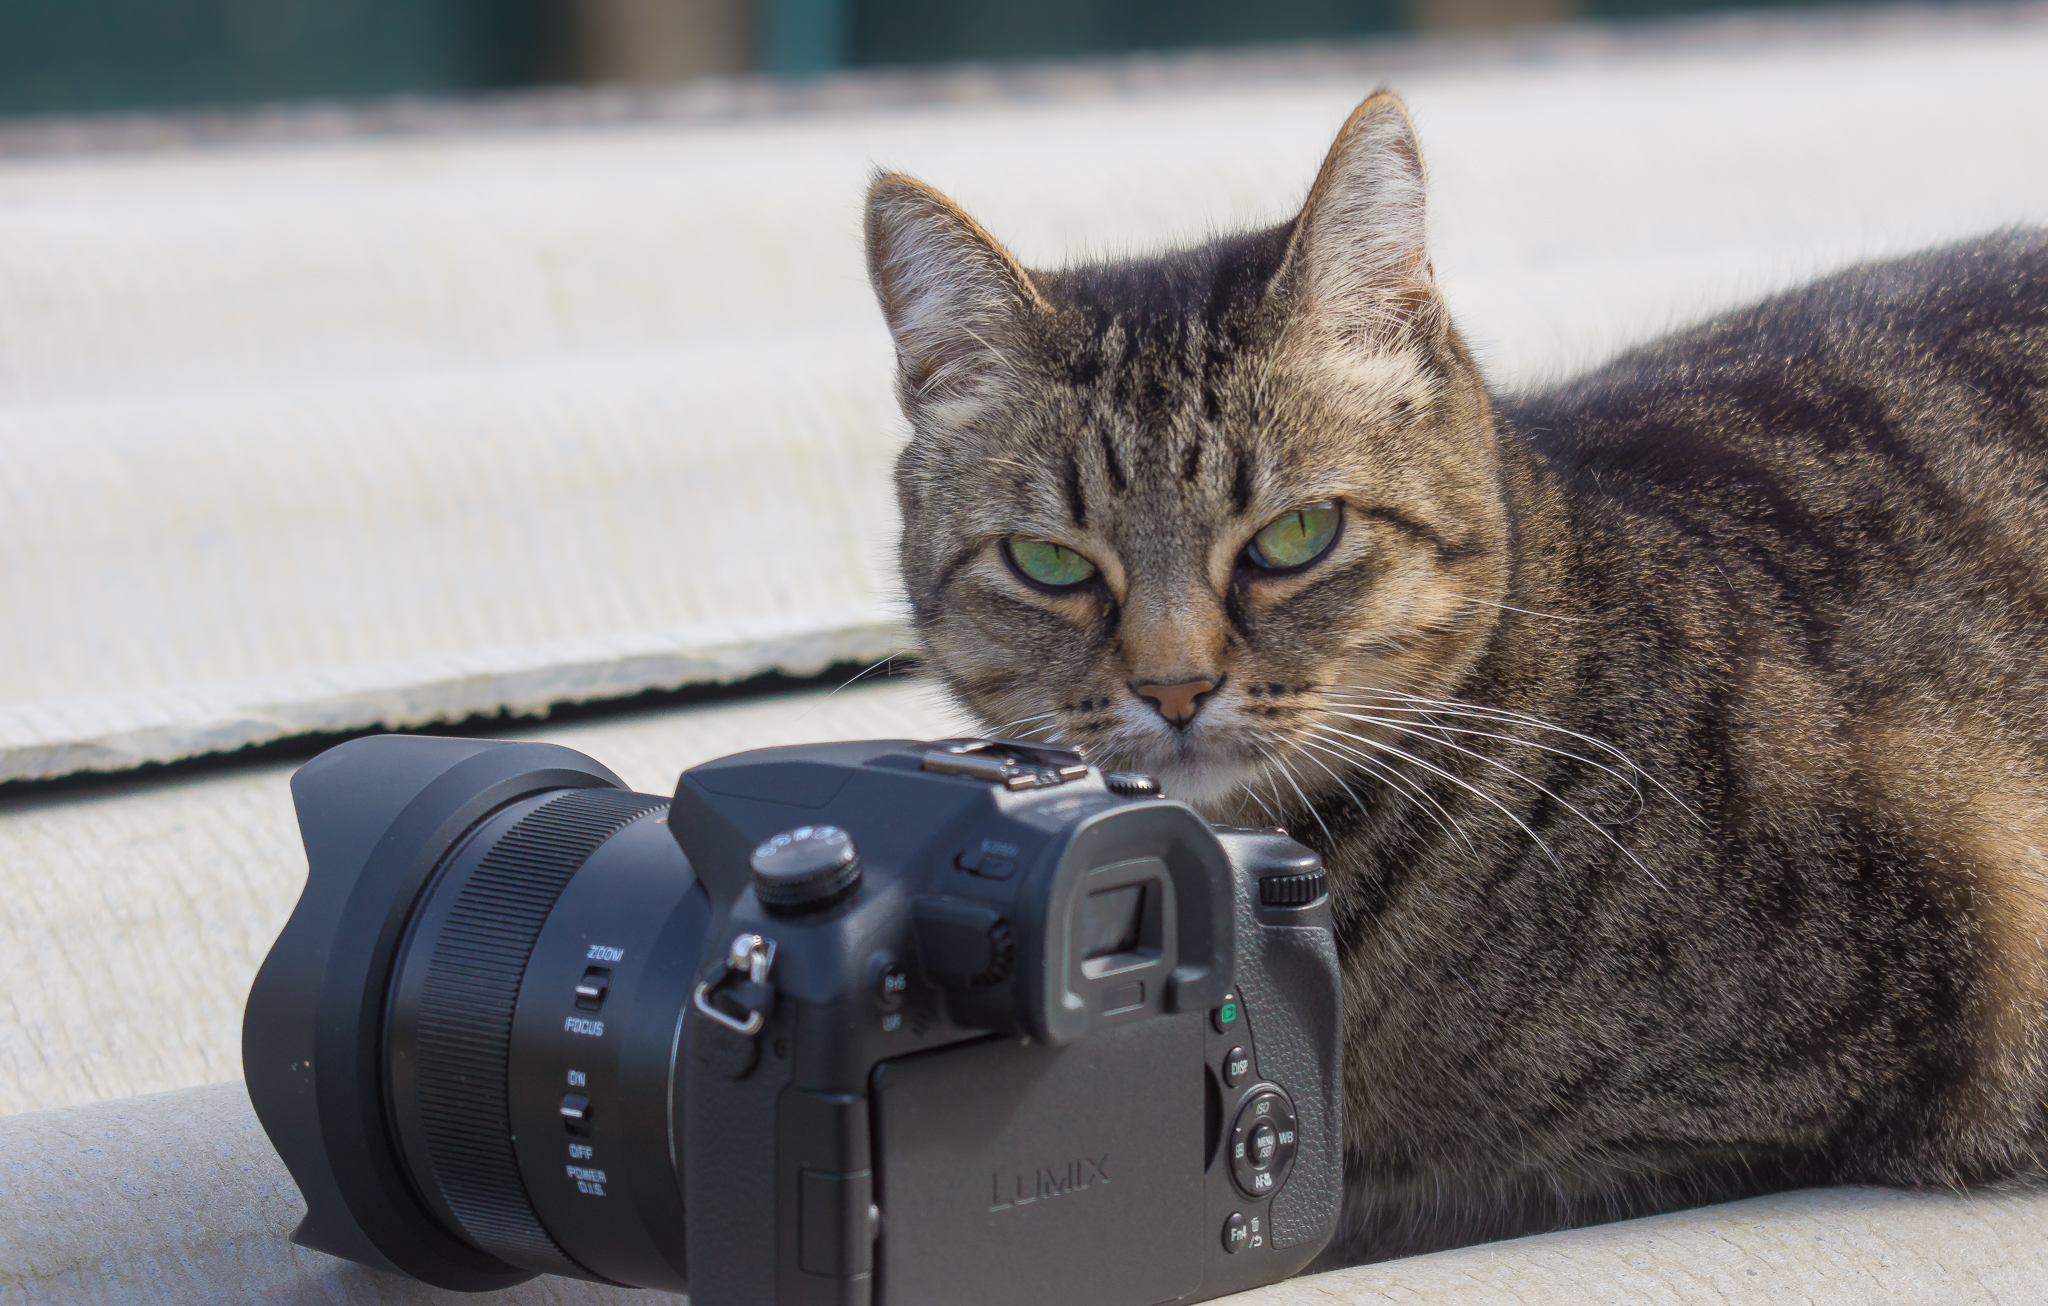
cat, mammal, cats, whiskers, animals, gatos, ggl1, gaby1, xovesphoto, animales, sonya77, sigma50500mm, tabby cat, european shorthair, small to medium sized cats, cat like mammal